Hesperia comma

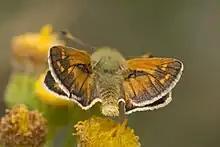
Male

Often confused with the large skipper "Ochlodes sylvanus", this species is easily distinguished by the numerous white spots on the underside hindwings, and the tips of the upper forewings tend to be darker than those of the large skipper. Also their flight periods rarely overlap; in Britain the large skipper has all but finished when the silver-spotted takes to the wing in August. The silver-spotted skipper prefers warm calcareous sites and has a wide distribution as far south as North Africa, northwards throughout Europe to the Arctic and eastwards across Asia to China and Japan. It also has subspecies in North America. In the UK it is rare and restricted to chalk downlands of southern England.